Grantha script

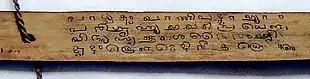
A palm leaf manuscript in Sanskrit written in Grantha script.

Middle Grantha first appeared in the Kuram copper plates, dating from around 675 CE, and was used until the end of the 8th century CE.